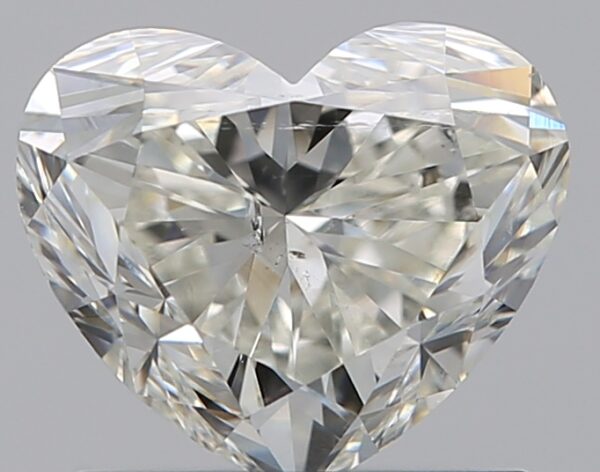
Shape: heart
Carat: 1.2
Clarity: SI2
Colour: J
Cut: VG
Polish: EX
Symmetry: VG
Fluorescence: N
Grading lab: GIA
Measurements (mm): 6.04 x 7.11 x 4.38